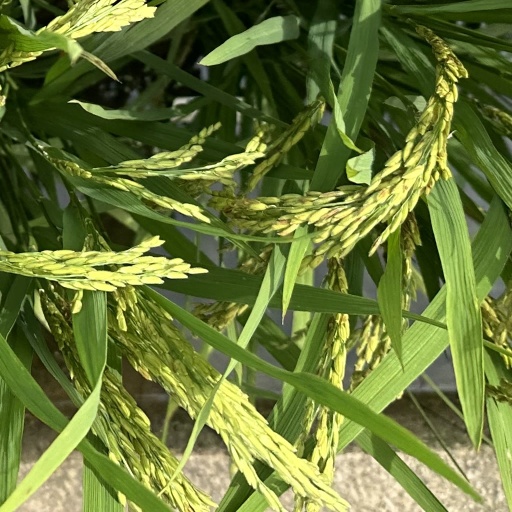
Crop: rice